Nyagatare District

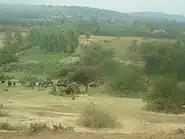

The soil of this area is characterized by the tightness of the humifere layer of the soil brought about by the grassy savanna and by the vertisoils that are rich in nutrients mineral elements but lacking organic substances. These types of soils may be exploited with the help of modern agricultural techniques and form sorts of artificial pastures camps for livestock.